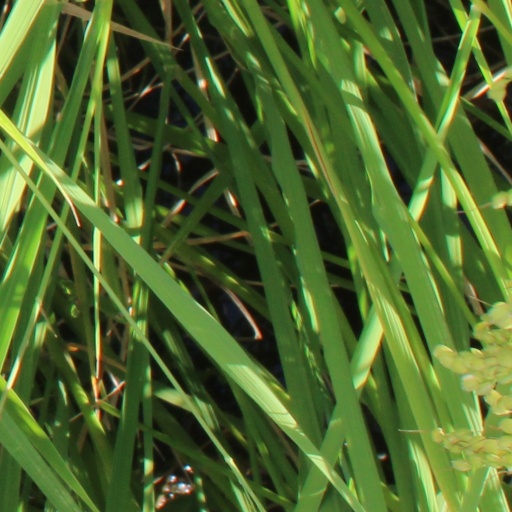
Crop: rice